History of San Diego State University

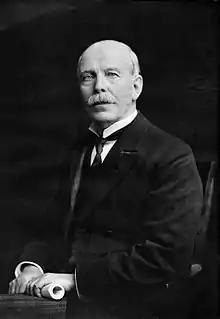
Samuel T. Black in 1905

In the late 1890s, San Diego officials believed that a normal school should be established to help the town grow and increase certification of teachers. The tuition and travel for out-of-town normal schools were large and San Diegans desired to have a closer school. San Diego had to compete with Fresno, Los Angeles, and several other cities for a school, and its first attempt to establish one in 1895 was vetoed by California governor James Budd. On March 13, 1897, Governor Budd changed course and signed legislation appropriating $50,000 to allow for the establishment of a state normal school in San Diego, to be located in University Heights. By 1905, total funds appropriated to the school totaled $333,300.